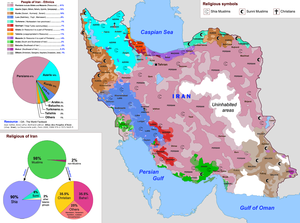
Les chrétiens d'Orient sont les chrétiens qui vivent au Proche-Orient et au Moyen-Orient. Ils représentent des minorités plus ou moins importantes en Irak, en Syrie, en Israël et au Liban, en Égypte, en Iran ou en Turquie, en Inde, au Pakistan.
L'Église catholique en Iran, désigne l'organisme institutionnel et sa communauté locale ayant pour religion le catholicisme en Iran.
À partir du XIXᵉ siècle, la notion de droits de l'homme commence à pénétrer en Iran. Au cours du XXᵉ siècle, les droits de l'homme font l'objet de luttes pour leur application et de restrictions diverses, qui durent encore aujourd'hui. Pendant plusieurs siècles, la charia a réglé la vie juridique en Iran, jusqu'à la révolution constitutionnelle de 1906. Le système juridique traditionnel à partir de là est transformé en profondeur avec le règne de la dynastie Pahlavi qui se détache de la charia, celle-ci ayant montré ses limites et son incapacité à régir la vie juridique du pays. Mohammed Reza Shah Palavi introduit un droit moderne où les principes des droits de l'homme sont partiellement présents.
Les Turkmènes, anciennement Turcomans, forment un peuple turc vivant aujourd'hui au Turkménistan, avec d'importants groupes en Irak, en Iran, en Afghanistan, ainsi qu'en Syrie, et parlant la langue turkmène.
L’Iran, en forme longue la république islamique d'Iran, est un pays d'Asie de l'Ouest, historiquement appelé la Perse. Bordé au nord par la mer Caspienne, au sud-est par le golfe d'Oman et au sud par le golfe Persique, l'Iran partage des frontières avec le Turkménistan au nord-est, l'Afghanistan à l'est, le Pakistan au sud-est, l'Irak à l'ouest et la Turquie, l'Arménie et l'Azerbaïdjan au nord-ouest. Le pays couvre une superficie de 1 648 195 km².